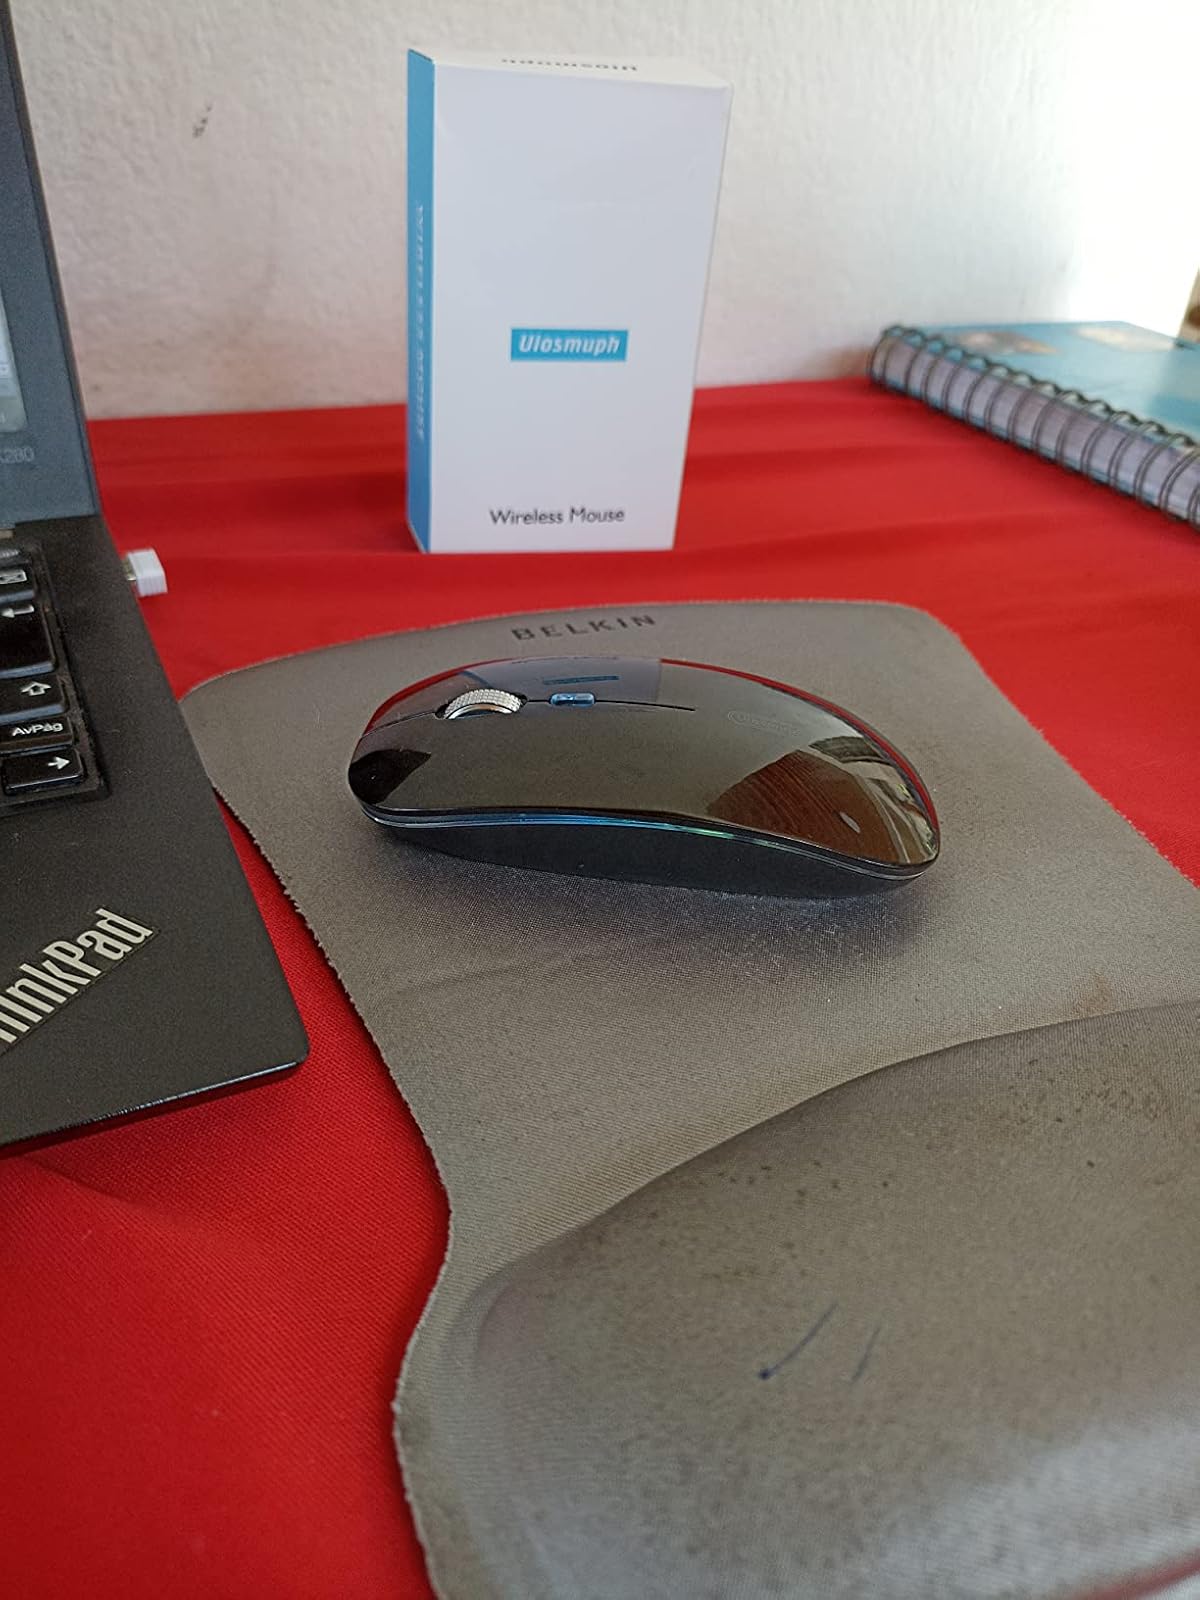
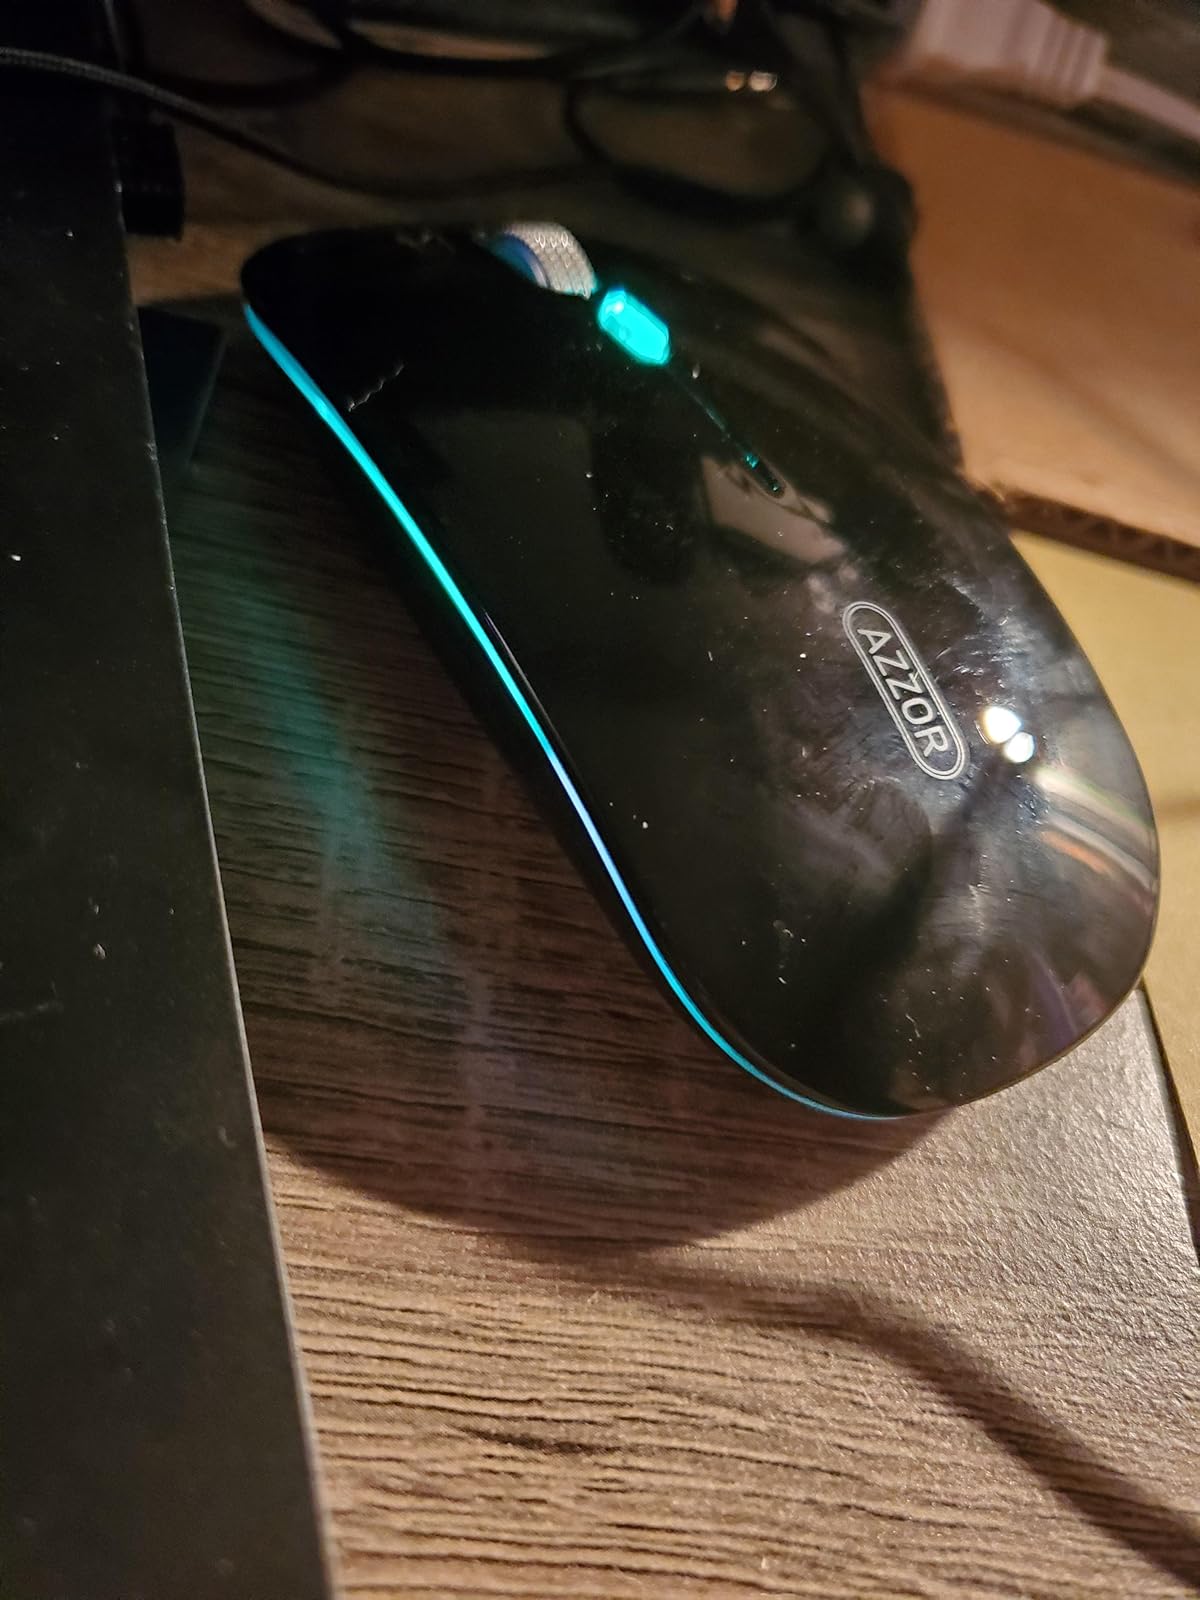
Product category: mouse
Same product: yes